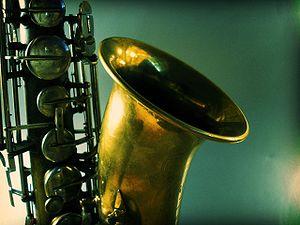
Le saxophone ténor est membre du registre medium de la famille des saxophones. Cet instrument est en si, mais peut aussi exister en ut. Dans ce cas, l'instrument s'appelle le saxophone C-mélody. C'est l'instrument qui est considéré comme l'emblème typique du jazz.